External morphology of Lepidoptera

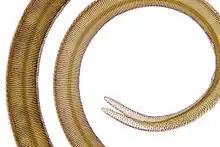
Butterfly proboscis, showing the structure of the two galeae that comprise it.

Typically, the labial palpi are prominent, three-segmented, springing from under the head and curving up in front of the face. There is great variation in morphology of labial palpi in different families of Lepidoptera; sometimes the palpi are separate and sometimes they are "connivent" and form a beak, but they are always independently movable. In other cases, the labial palpi may not be erect but "porrect" (projecting forward horizontally). Palpi consist of a short basal segment, a comparatively long central segment, and a narrow terminal portion. The first two segments are densely scaled and may be hirsute; the terminal segment is bare. The terminal segment may be blunt or pointed; it may project straight or at an angle from the second segment inside which it may be concealed.